Mee Sindhutai Sapkal

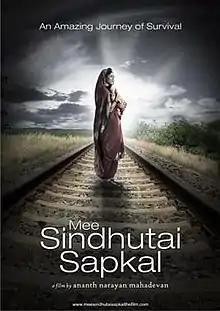
Film poster

Mee Sindhutai Sapkal (trans. I Am Sindhutai Sapkal) is an Indian Marathi-language biographical film. It was directed by Anant Mahadevan. The film stars Tejaswini Pandit, Jyoti Chandekar, Upendra Limaye and Neena Kulkarni in leading roles.